Drew Gress

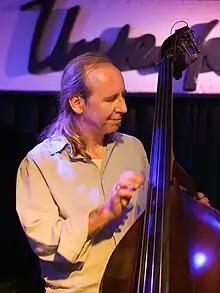
Gress in 2010

Drew Gress (born November 20, 1959) is an American jazz double-bassist and composer born in Trenton, New Jersey and raised in the Philadelphia area.